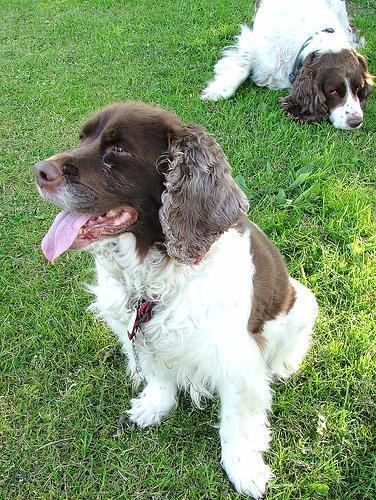
English_springer